Lamborghini Aventador

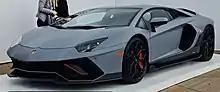

The roadster variant of the SVJ was unveiled at the 2019 Geneva Motor Show. 800 units of the SVJ Roadster were produced. It had a removable two-piece carbon-fibre hard top and retained the coupé powertrain with the same performance figures.